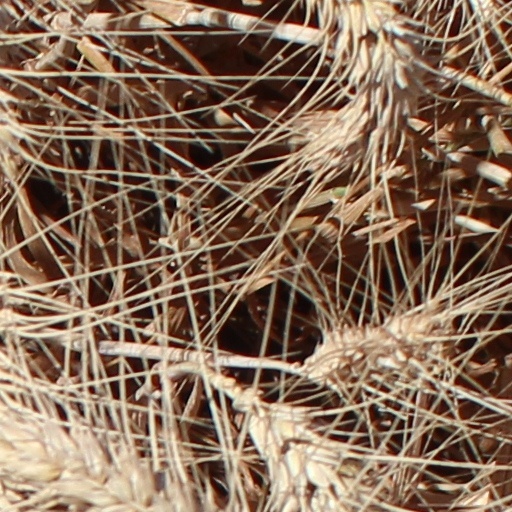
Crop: wheat